Hypolimnas misippus

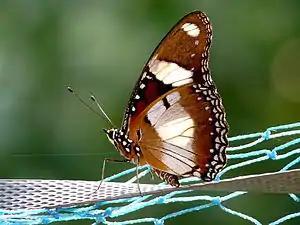
Male underside

The male is monomorphic, with the upperwings dark velvety brownish black.